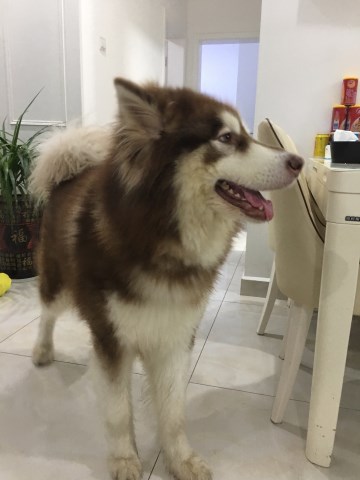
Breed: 1324-n000004-malamute